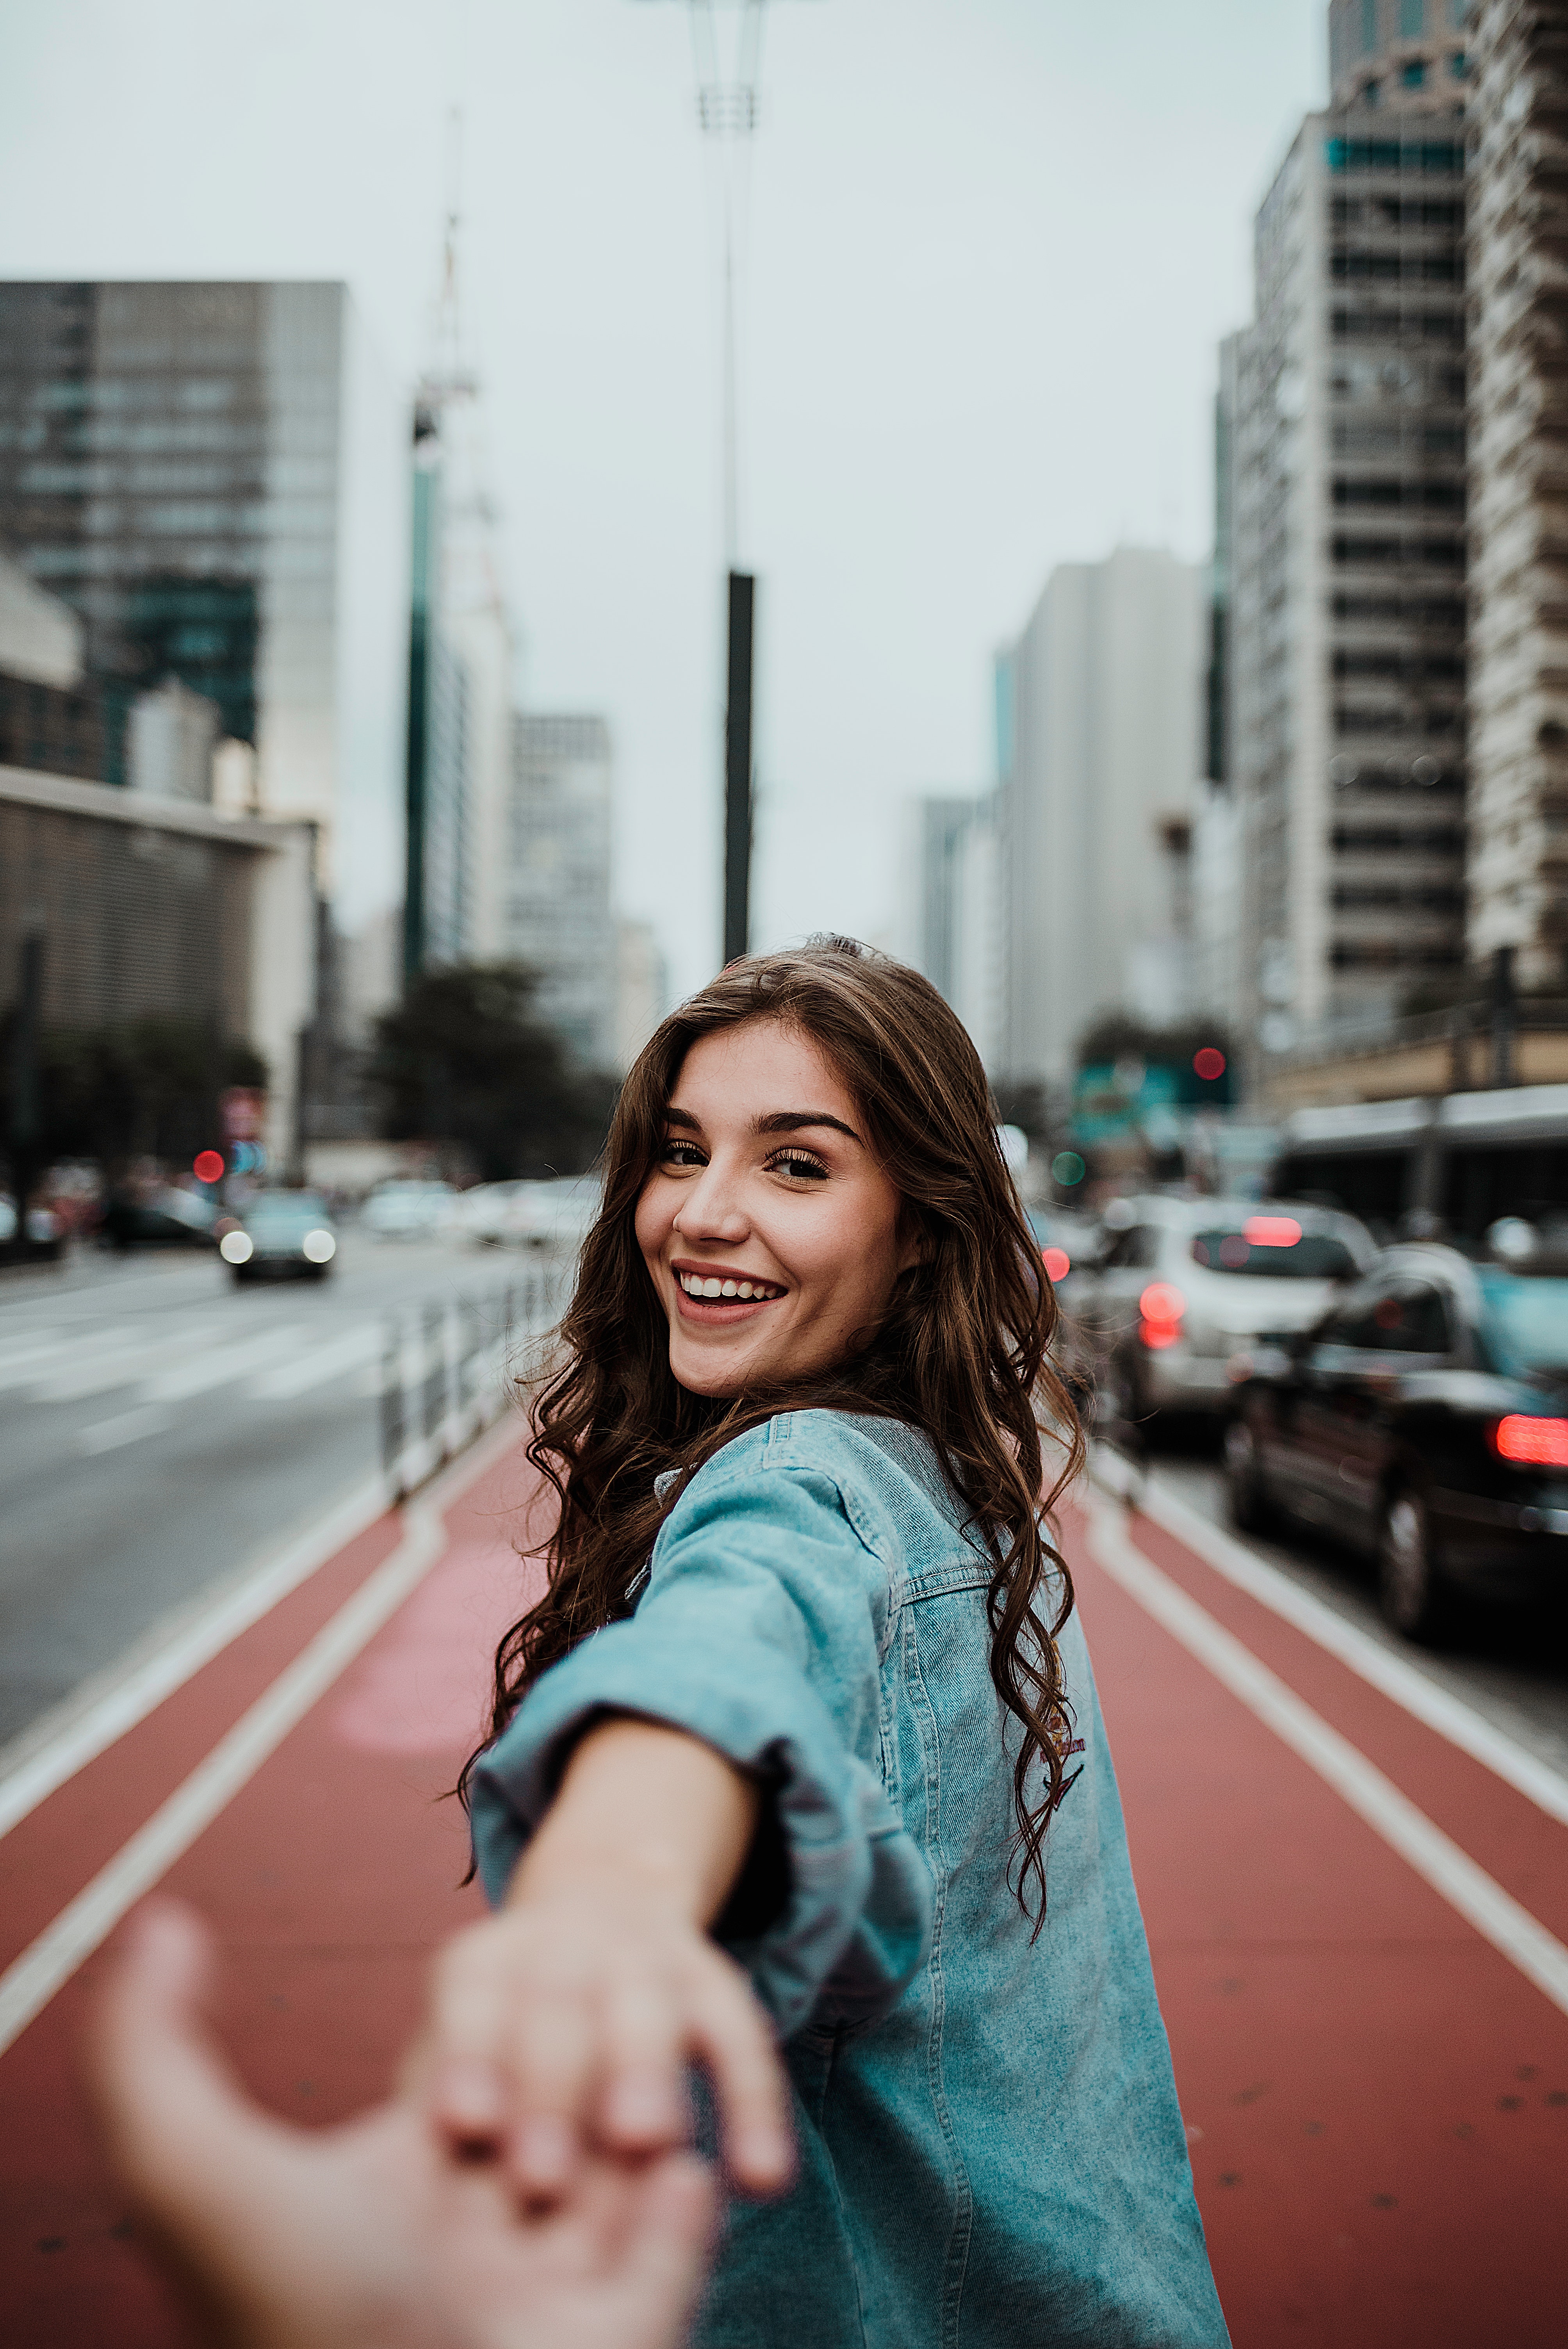
photograph, beauty, daytime, turquoise, snapshot, urban area, smile, photography, eye, lip, street, infrastructure, downtown, city, street fashion, long hair, vacation, architecture, road, photo shoot, portrait photography, travel, happy, style